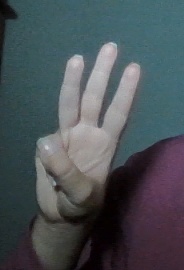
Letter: thaa